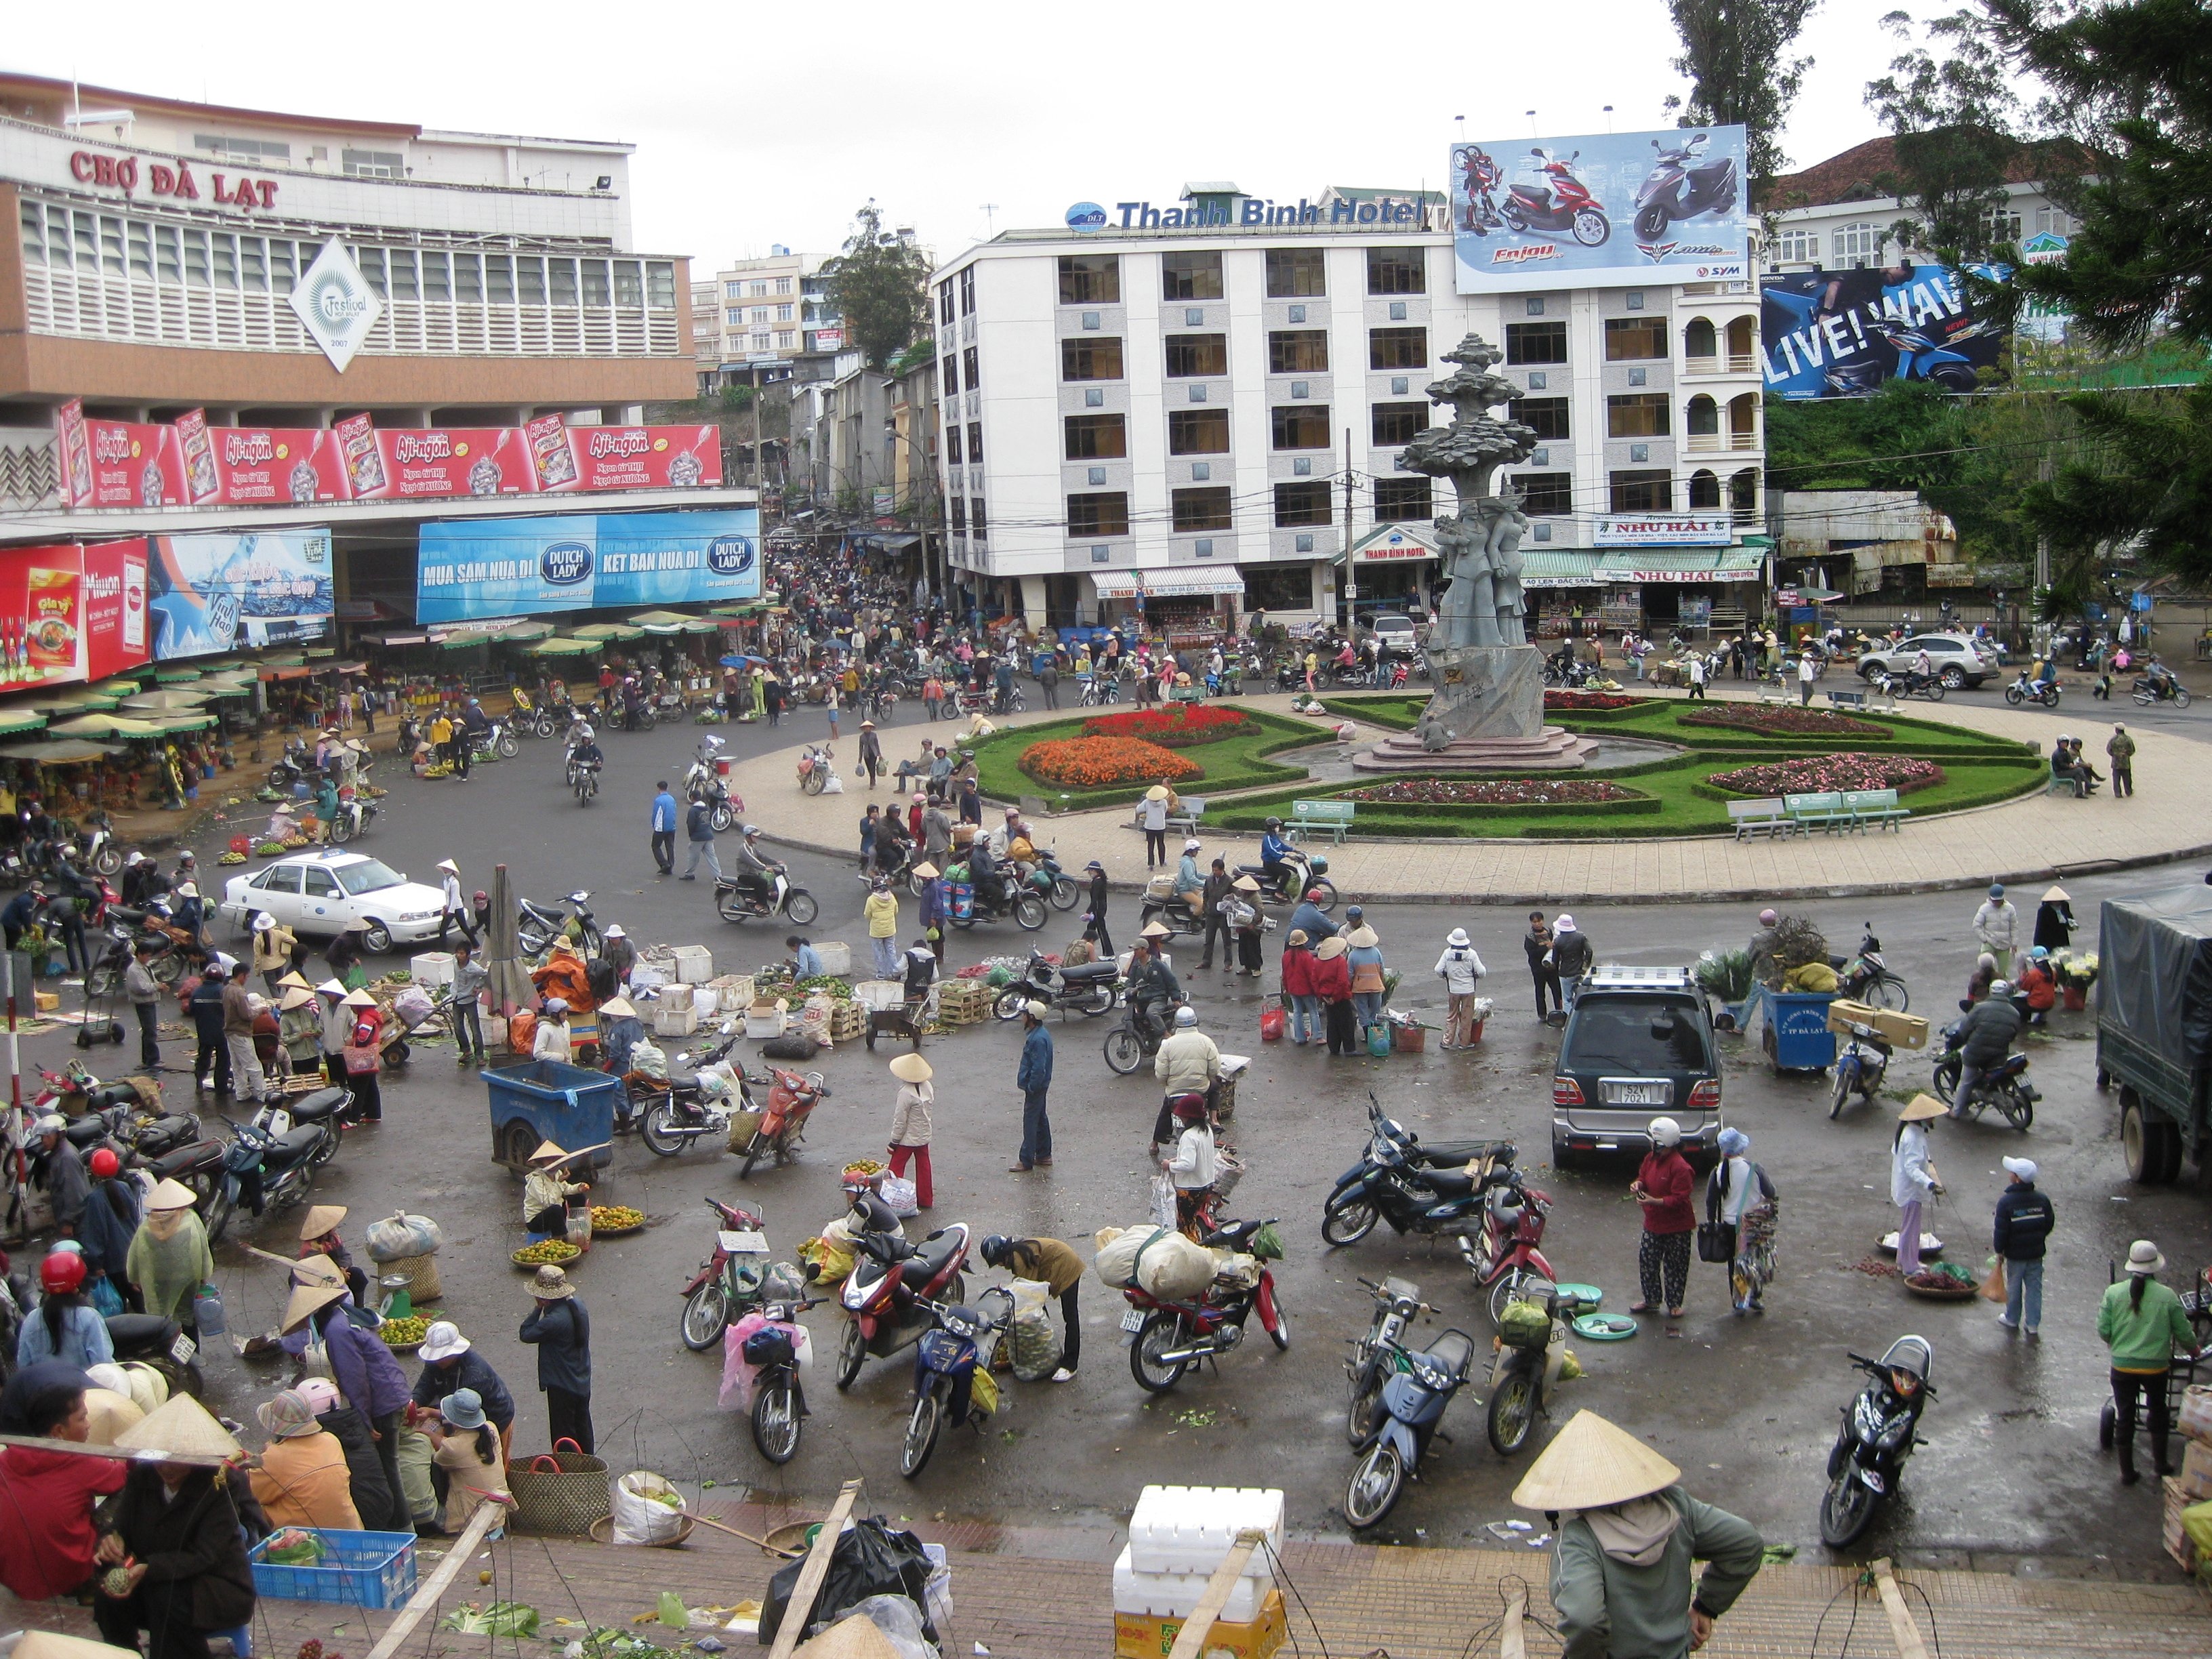
user: text: Những bông hoa trong công viên trung tâm có màu gì?
assistant: text: Đỏ hồng

user: text: Trong hình có bao nhiêu tòa nhà có biển hiệu tên rõ ràng?
assistant: text: Hai

user: text: Nhiều người trong ảnh đang đội loại nón truyền thống nào của Việt Nam?
assistant: text: Nón lá